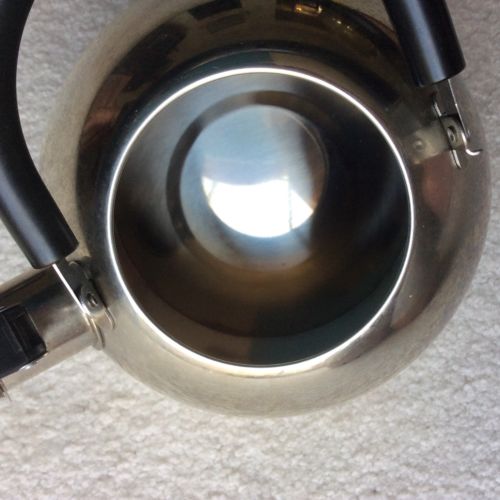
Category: kettle